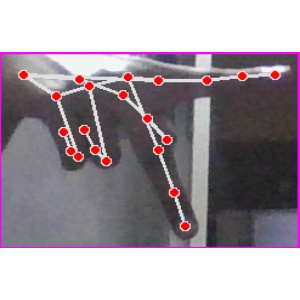
अक्षर: प